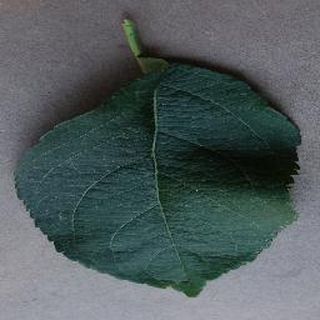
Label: healthy_apple